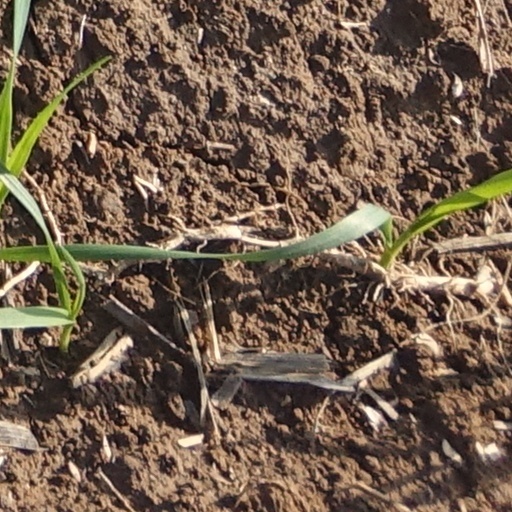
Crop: wheat